Scuba cylinder valve

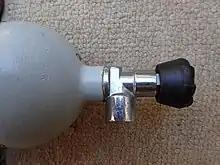
Top of 7 litre steel cylinder with parallel neck thread with valve fitted

A scuba cylinder valve or pillar valve is a high pressure manually operated screw-down shut off valve fitted to the neck of a scuba cylinder to control breathing gas flow to and from the pressure vessel and to provide a connection with the scuba regulator or filling whip. Cylinder valves are usually machined from brass and finished with a protective and decorative layer of chrome plating. A metal or plastic "dip tube" or "valve snorkel" screwed into the bottom of the valve extends into the cylinder to reduce the risk of liquid or particulate contaminants in the cylinder getting into the gas passages when the cylinder is inverted, and blocking or jamming the regulator.